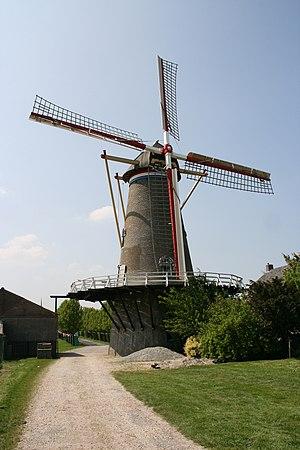
Cet article recense les moulins à vent de la province de Zélande, aux Pays-Bas.